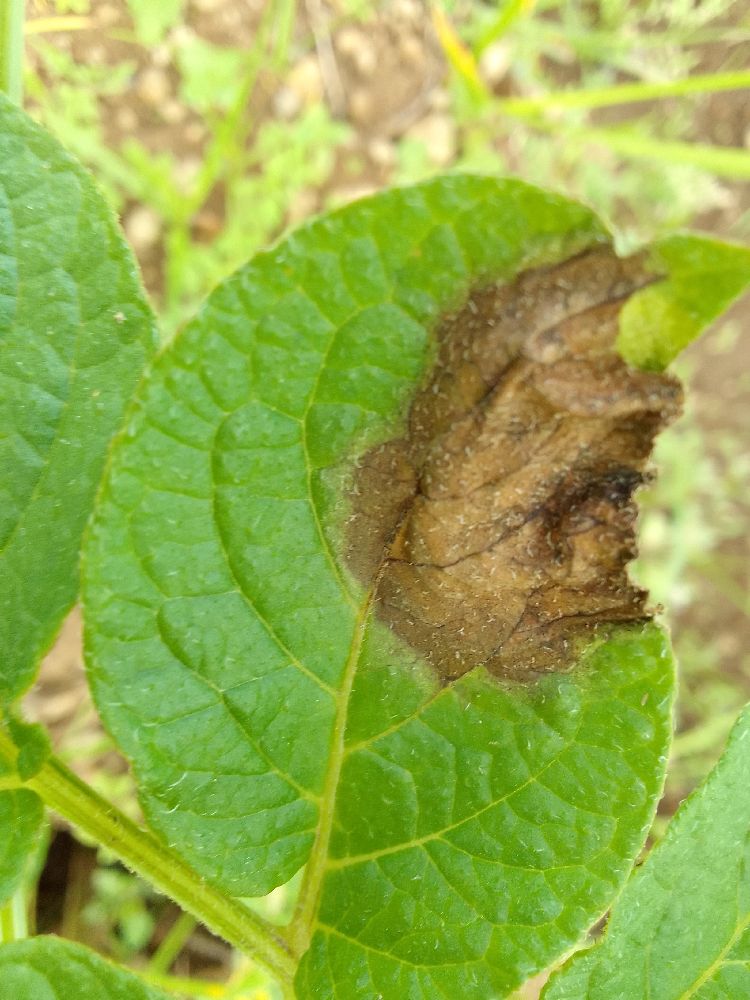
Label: Late blight